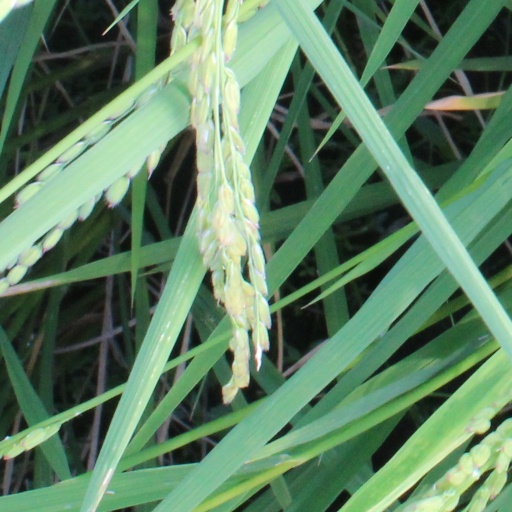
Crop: rice